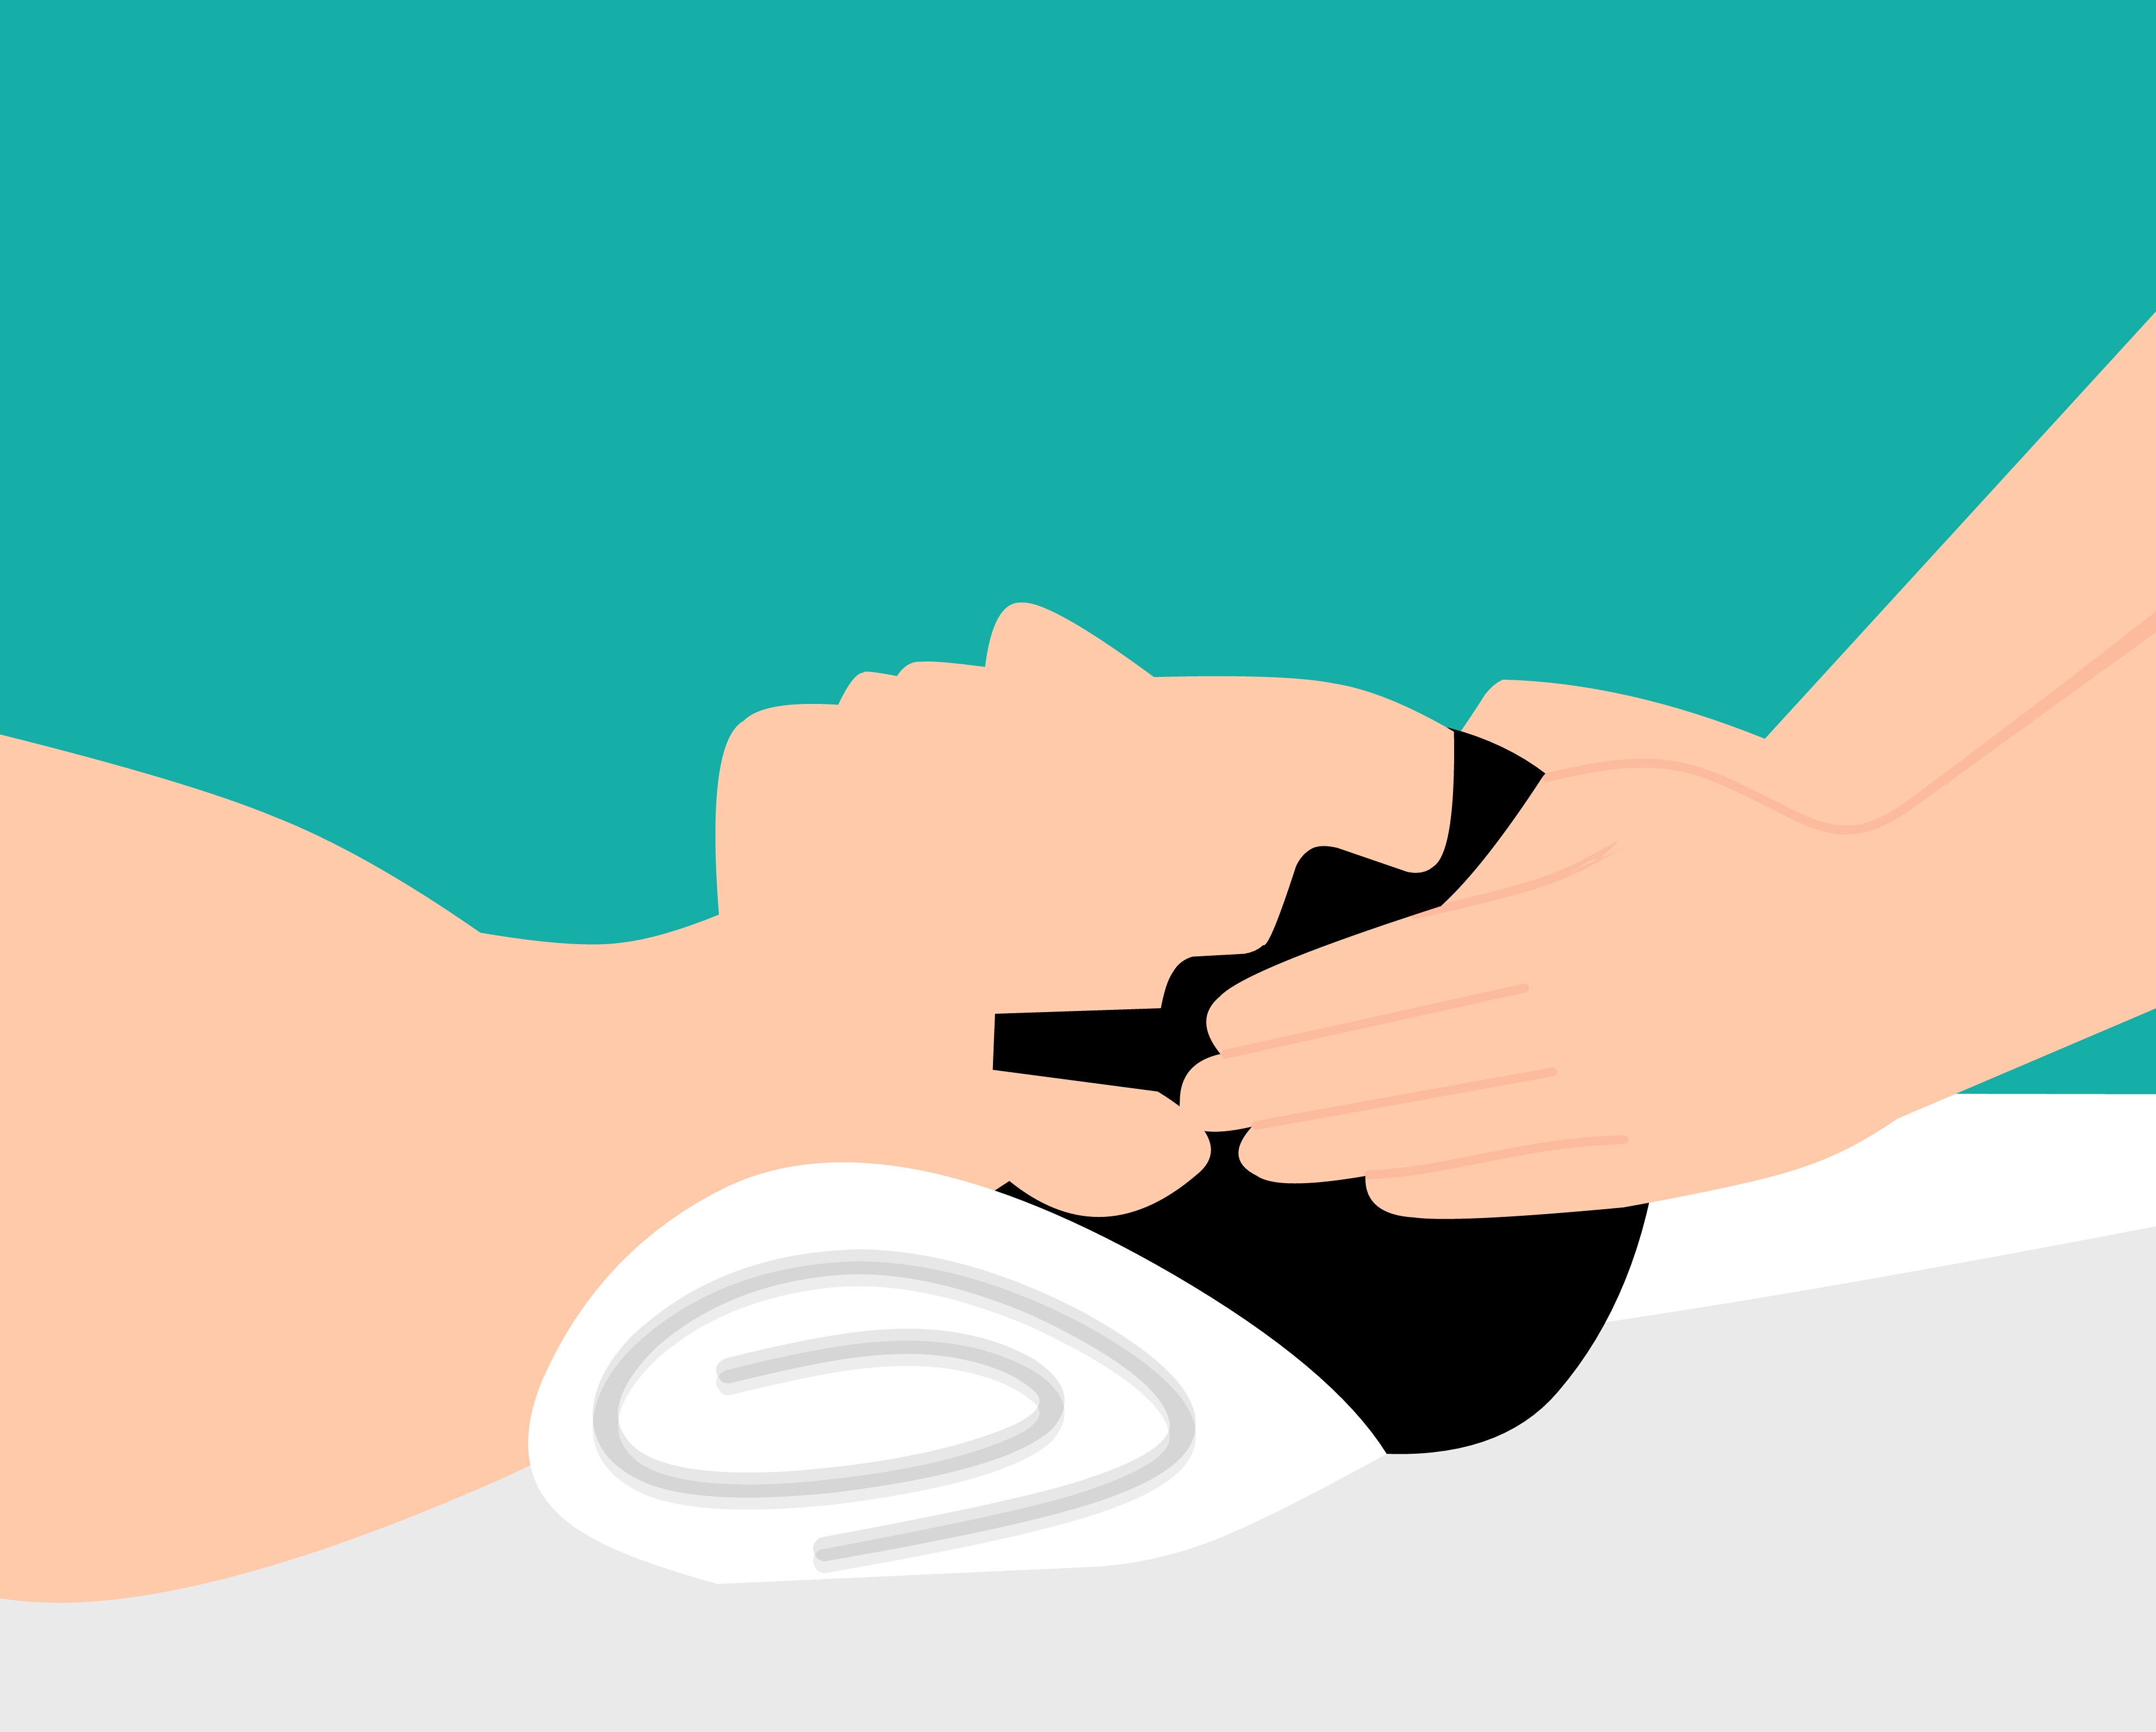
massage, healing, man, treatment, male, care, therapy, massaging, health, skincare, lying, relaxation, boy, hands, therapist, relax, spa, body, wellness, person, hand, finger, joint, thumb, arm, font, clip art, ear, wrist, neck, graphics, illustration, sign language